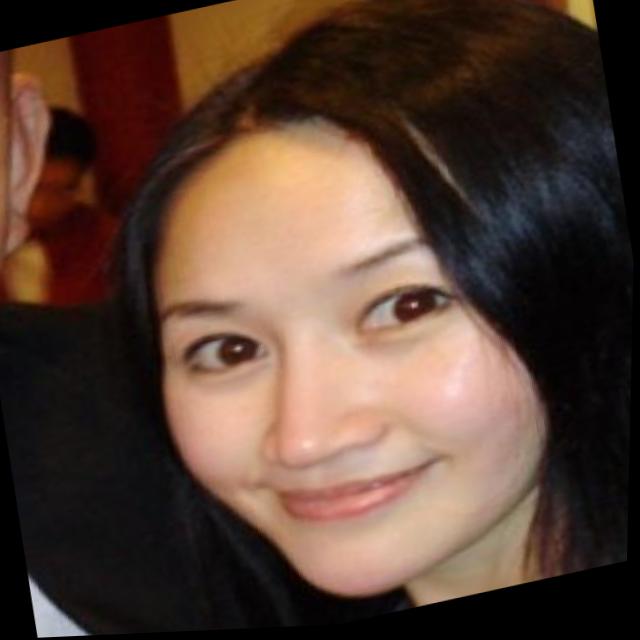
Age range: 21-44